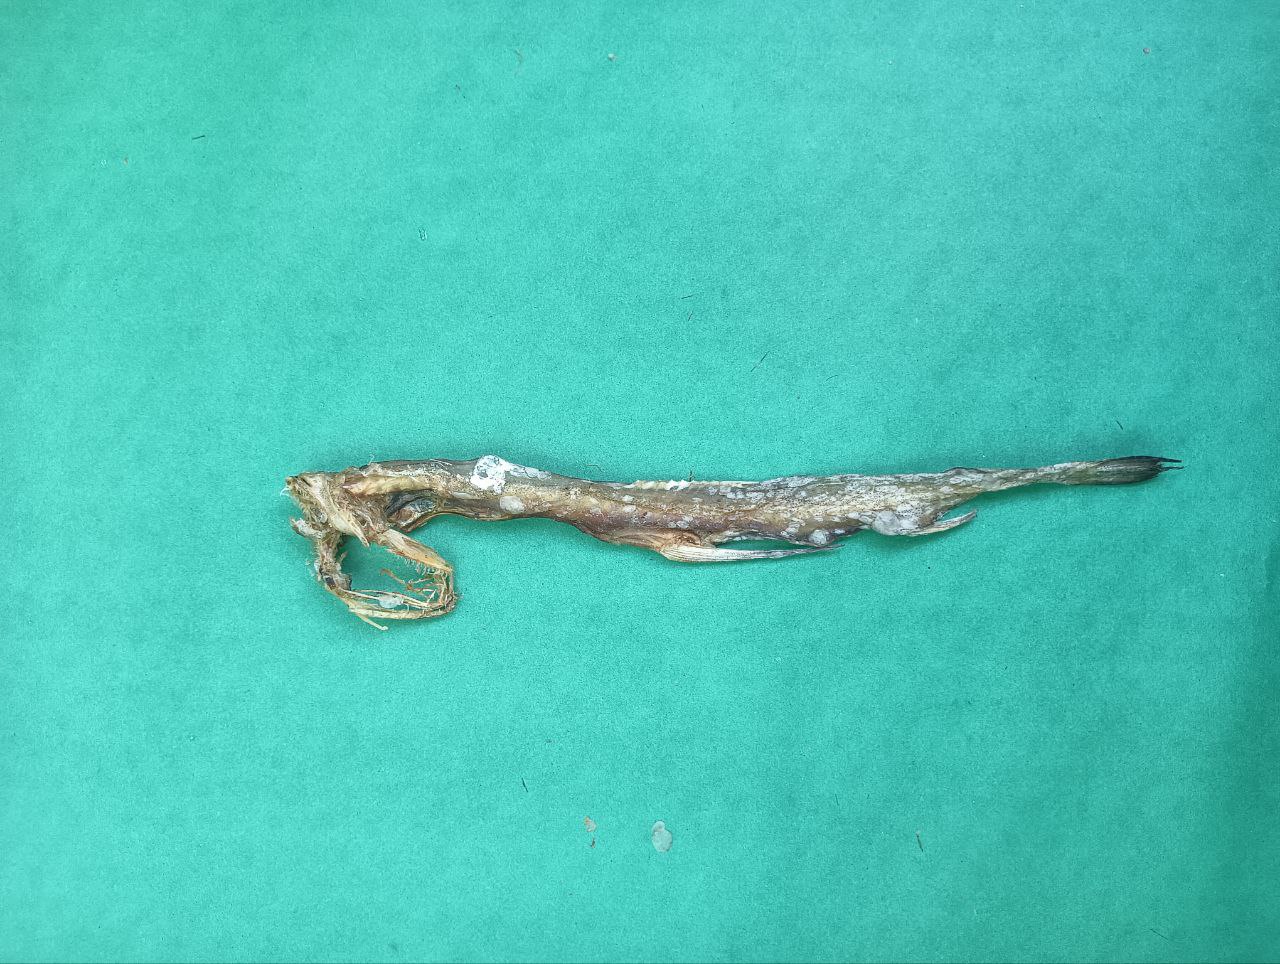
Species: Loitta